Mesøya

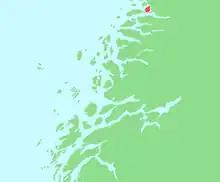
Locator map of Mesøya, Nordland, Norway

Mesøya is an island in Meløy Municipality in Nordland county, Norway. The island is located just southwest of the village of Ørnes on the mainland and east of the island of Meløya. The island sits at the mouth of the Glomfjorden. Mesøya is only accessible by boat, and it has no regular ferry service. Mesøya has an area of and the highest point on the island is the tall "Mesøytoppen".